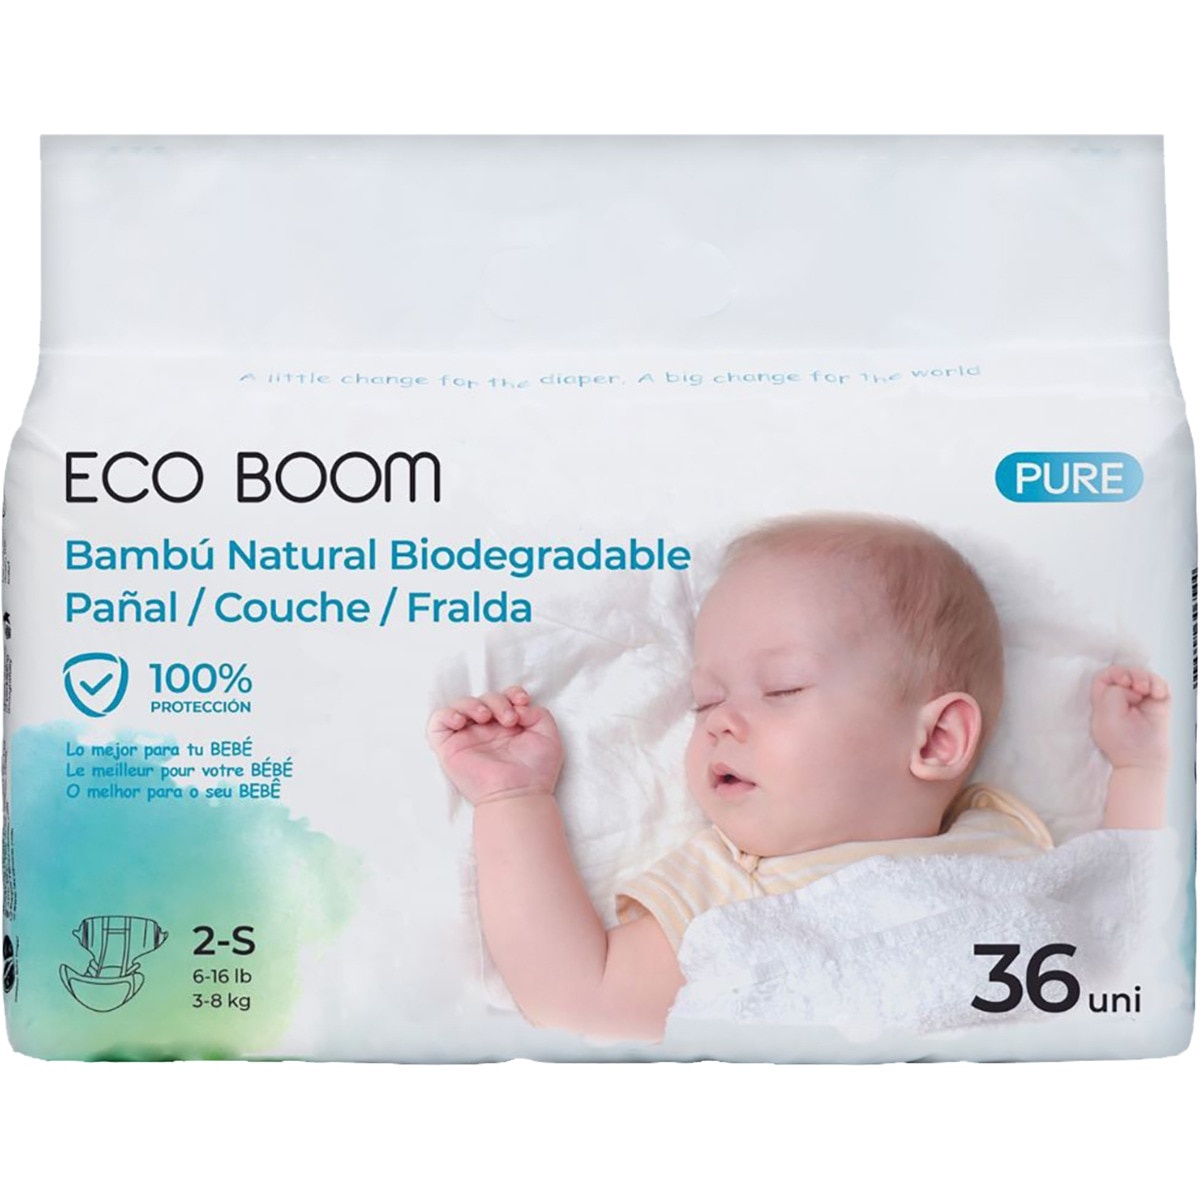
Pañales Pure Premium bambú natural T2 (3-8 kg)
Hasta 12 horas de protección eficaz! Perfectos para viajes largos y durante la noche! Fabricados de bambú 100% biodegradable Hasta 12 horas de protección (perfectos para la noche) Ecológicos Transpirables y súper absorbentes Con Aceite de Aloe Vera Natural Indicador de humedad El bambú es un material súper absorbente , muuuuy suave , naturalmente hipoalergénico y previene cualquier tipo de olor desagradable, además tienen una tasa de biodegradabilidad del 70%. ¿Por qué Bambú? La fibra de bambú es 3,5 veces más absorbente que el algodón. Muy suave, proporciona comodidad y suavidad al tacto para la piel del bebé Antibacteriano: Es un material naturalmente antibacteriano, evita el crecimiento de bacterias y reduce el riesgo de infecciones y alergias Hipoalergénico: Perfecto para las pieles más sensibles.
Brand: MICHI BEBÉ
Category: Baby & Toddler > Diapering > Diapers